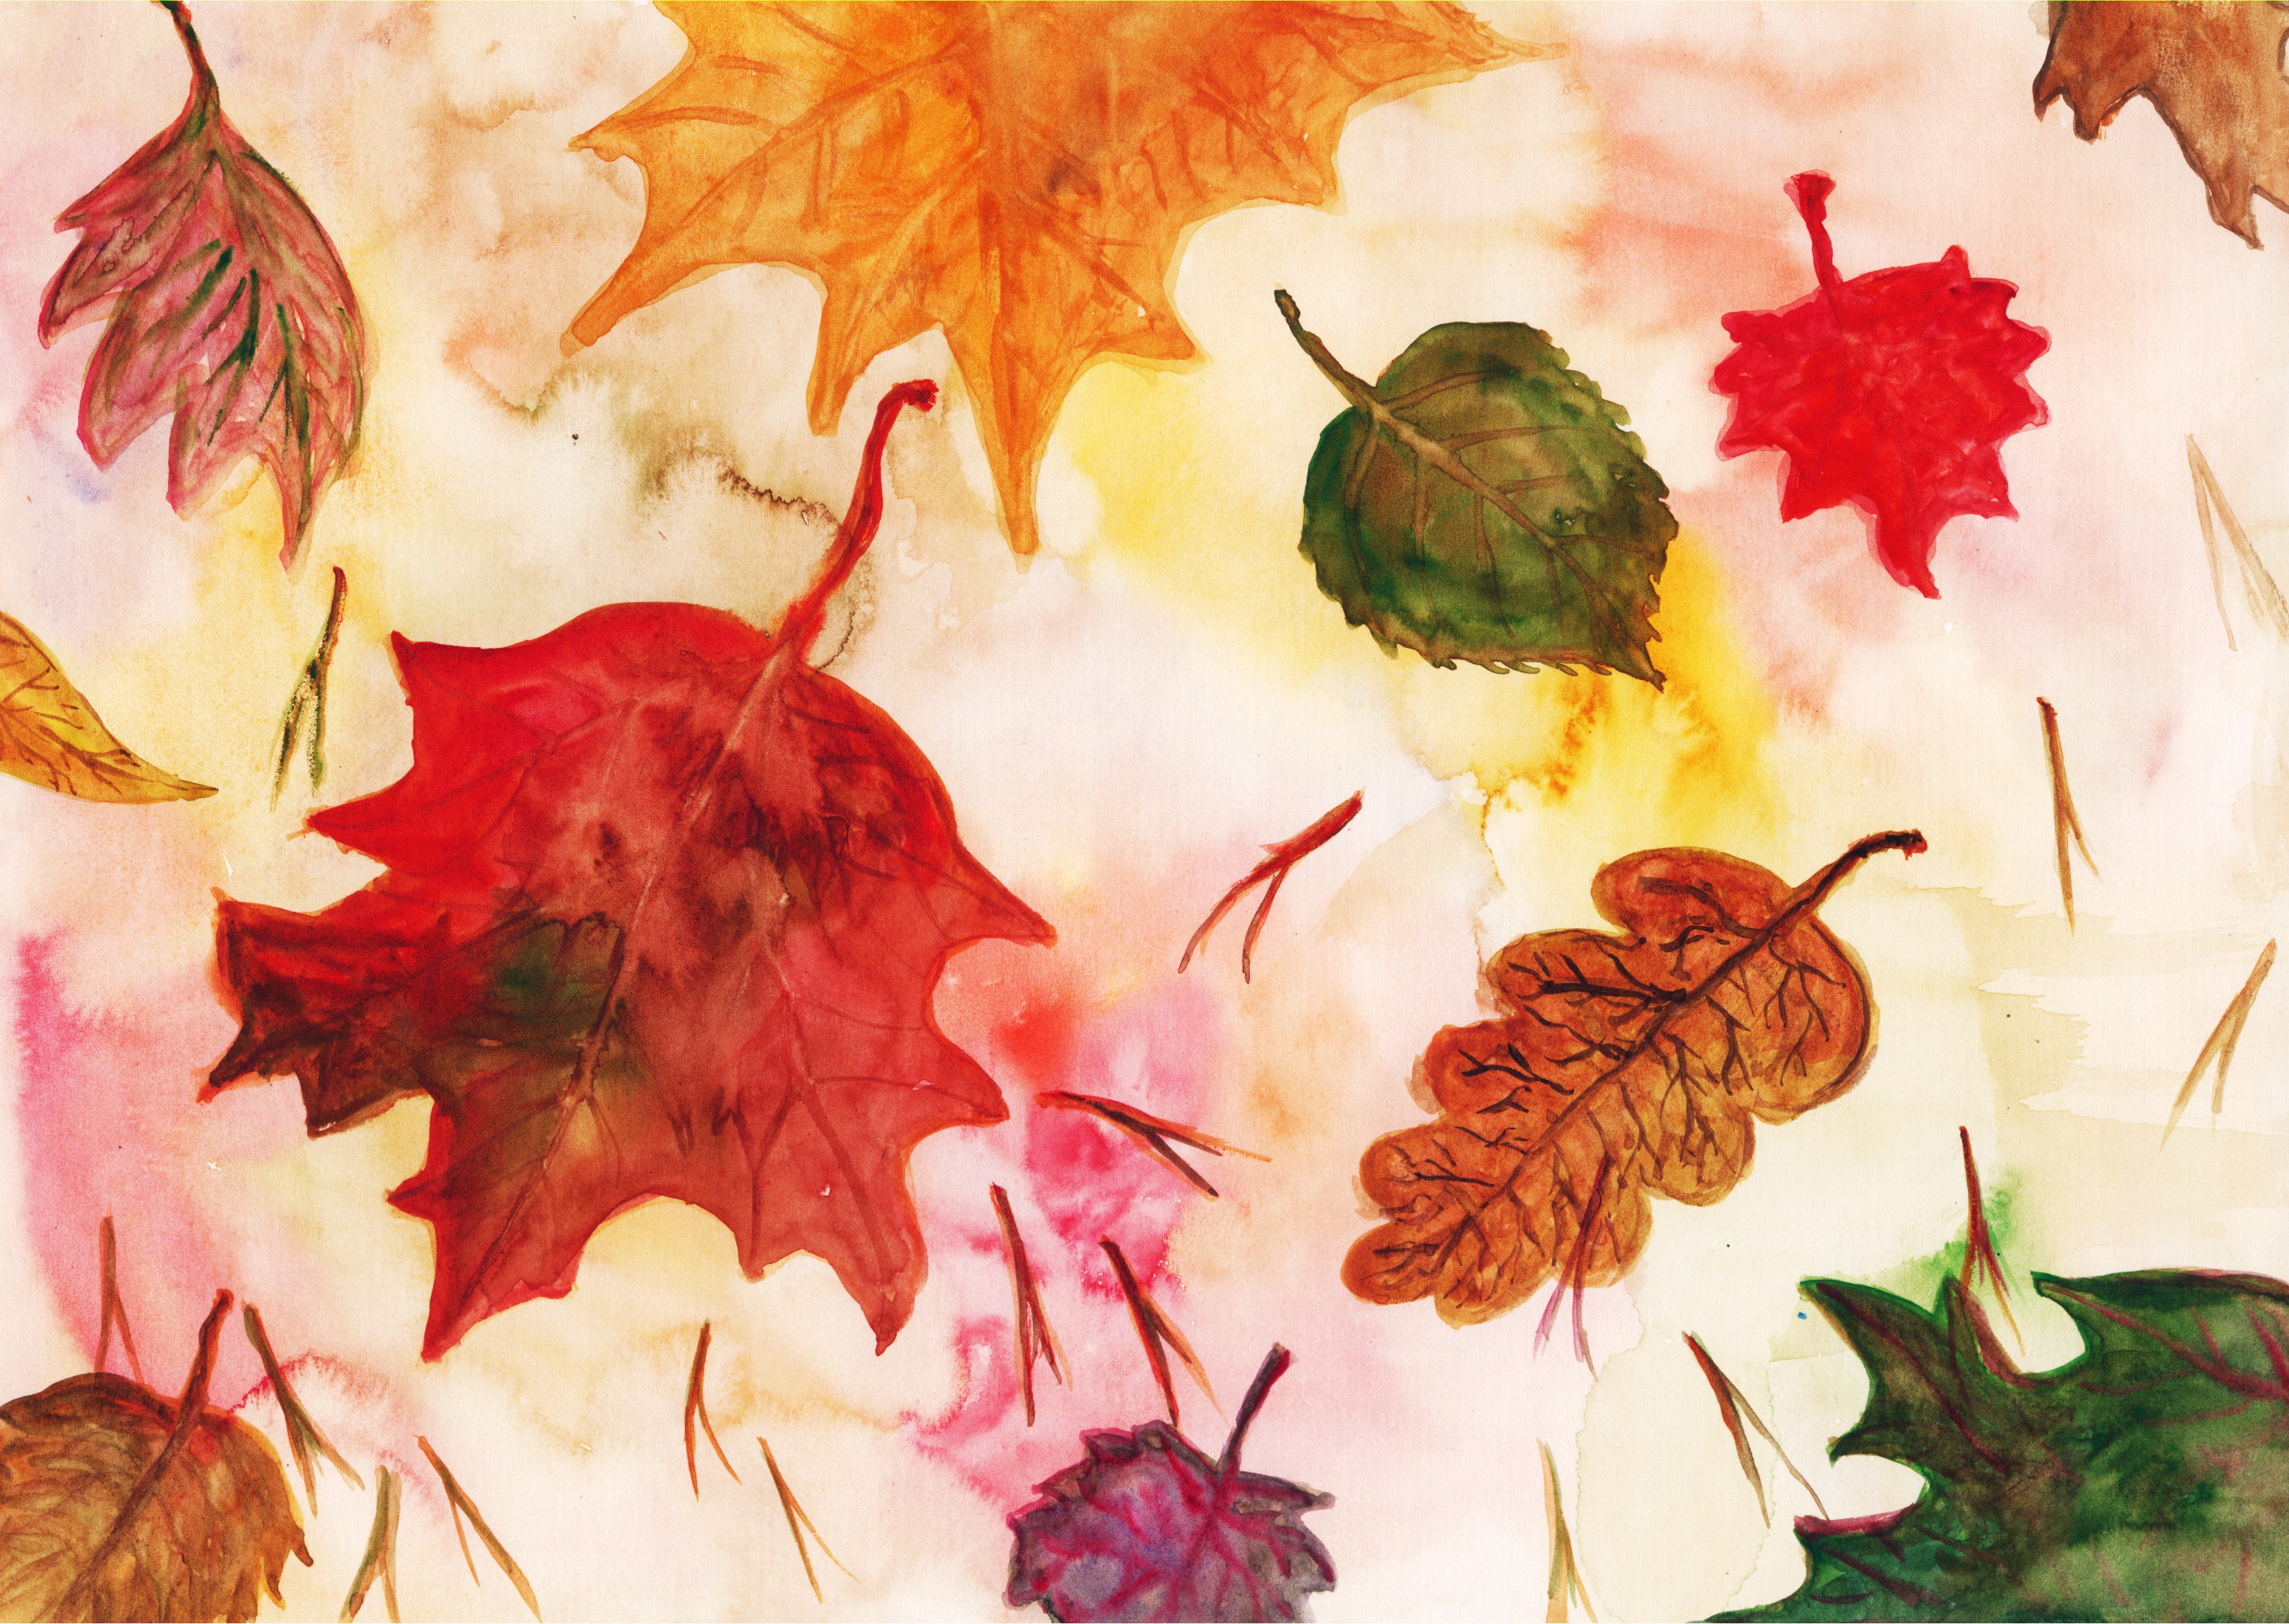
nature, leaf, flower, petal, autumn, flora, season, painting, watercolor, dead leaf, oak leaf, leaves, art, illustration, autumn leaf, autumn leaves, red leaf, maple leaves, autumn landscape, modern art, still lifes, flowering plant, watercolor paint